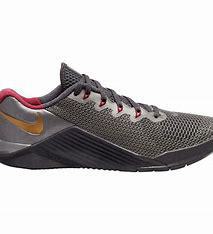
Brand: Nike
Model: Metcon 5